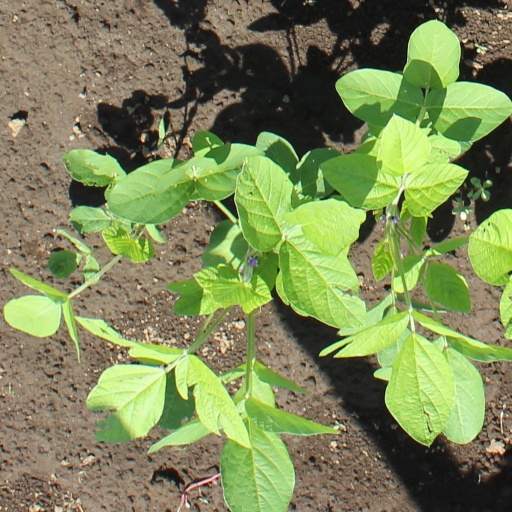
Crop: soybean